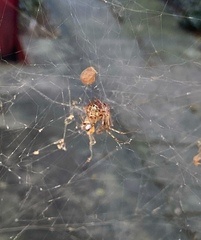
Species: Parasteatoda_tepidariorum